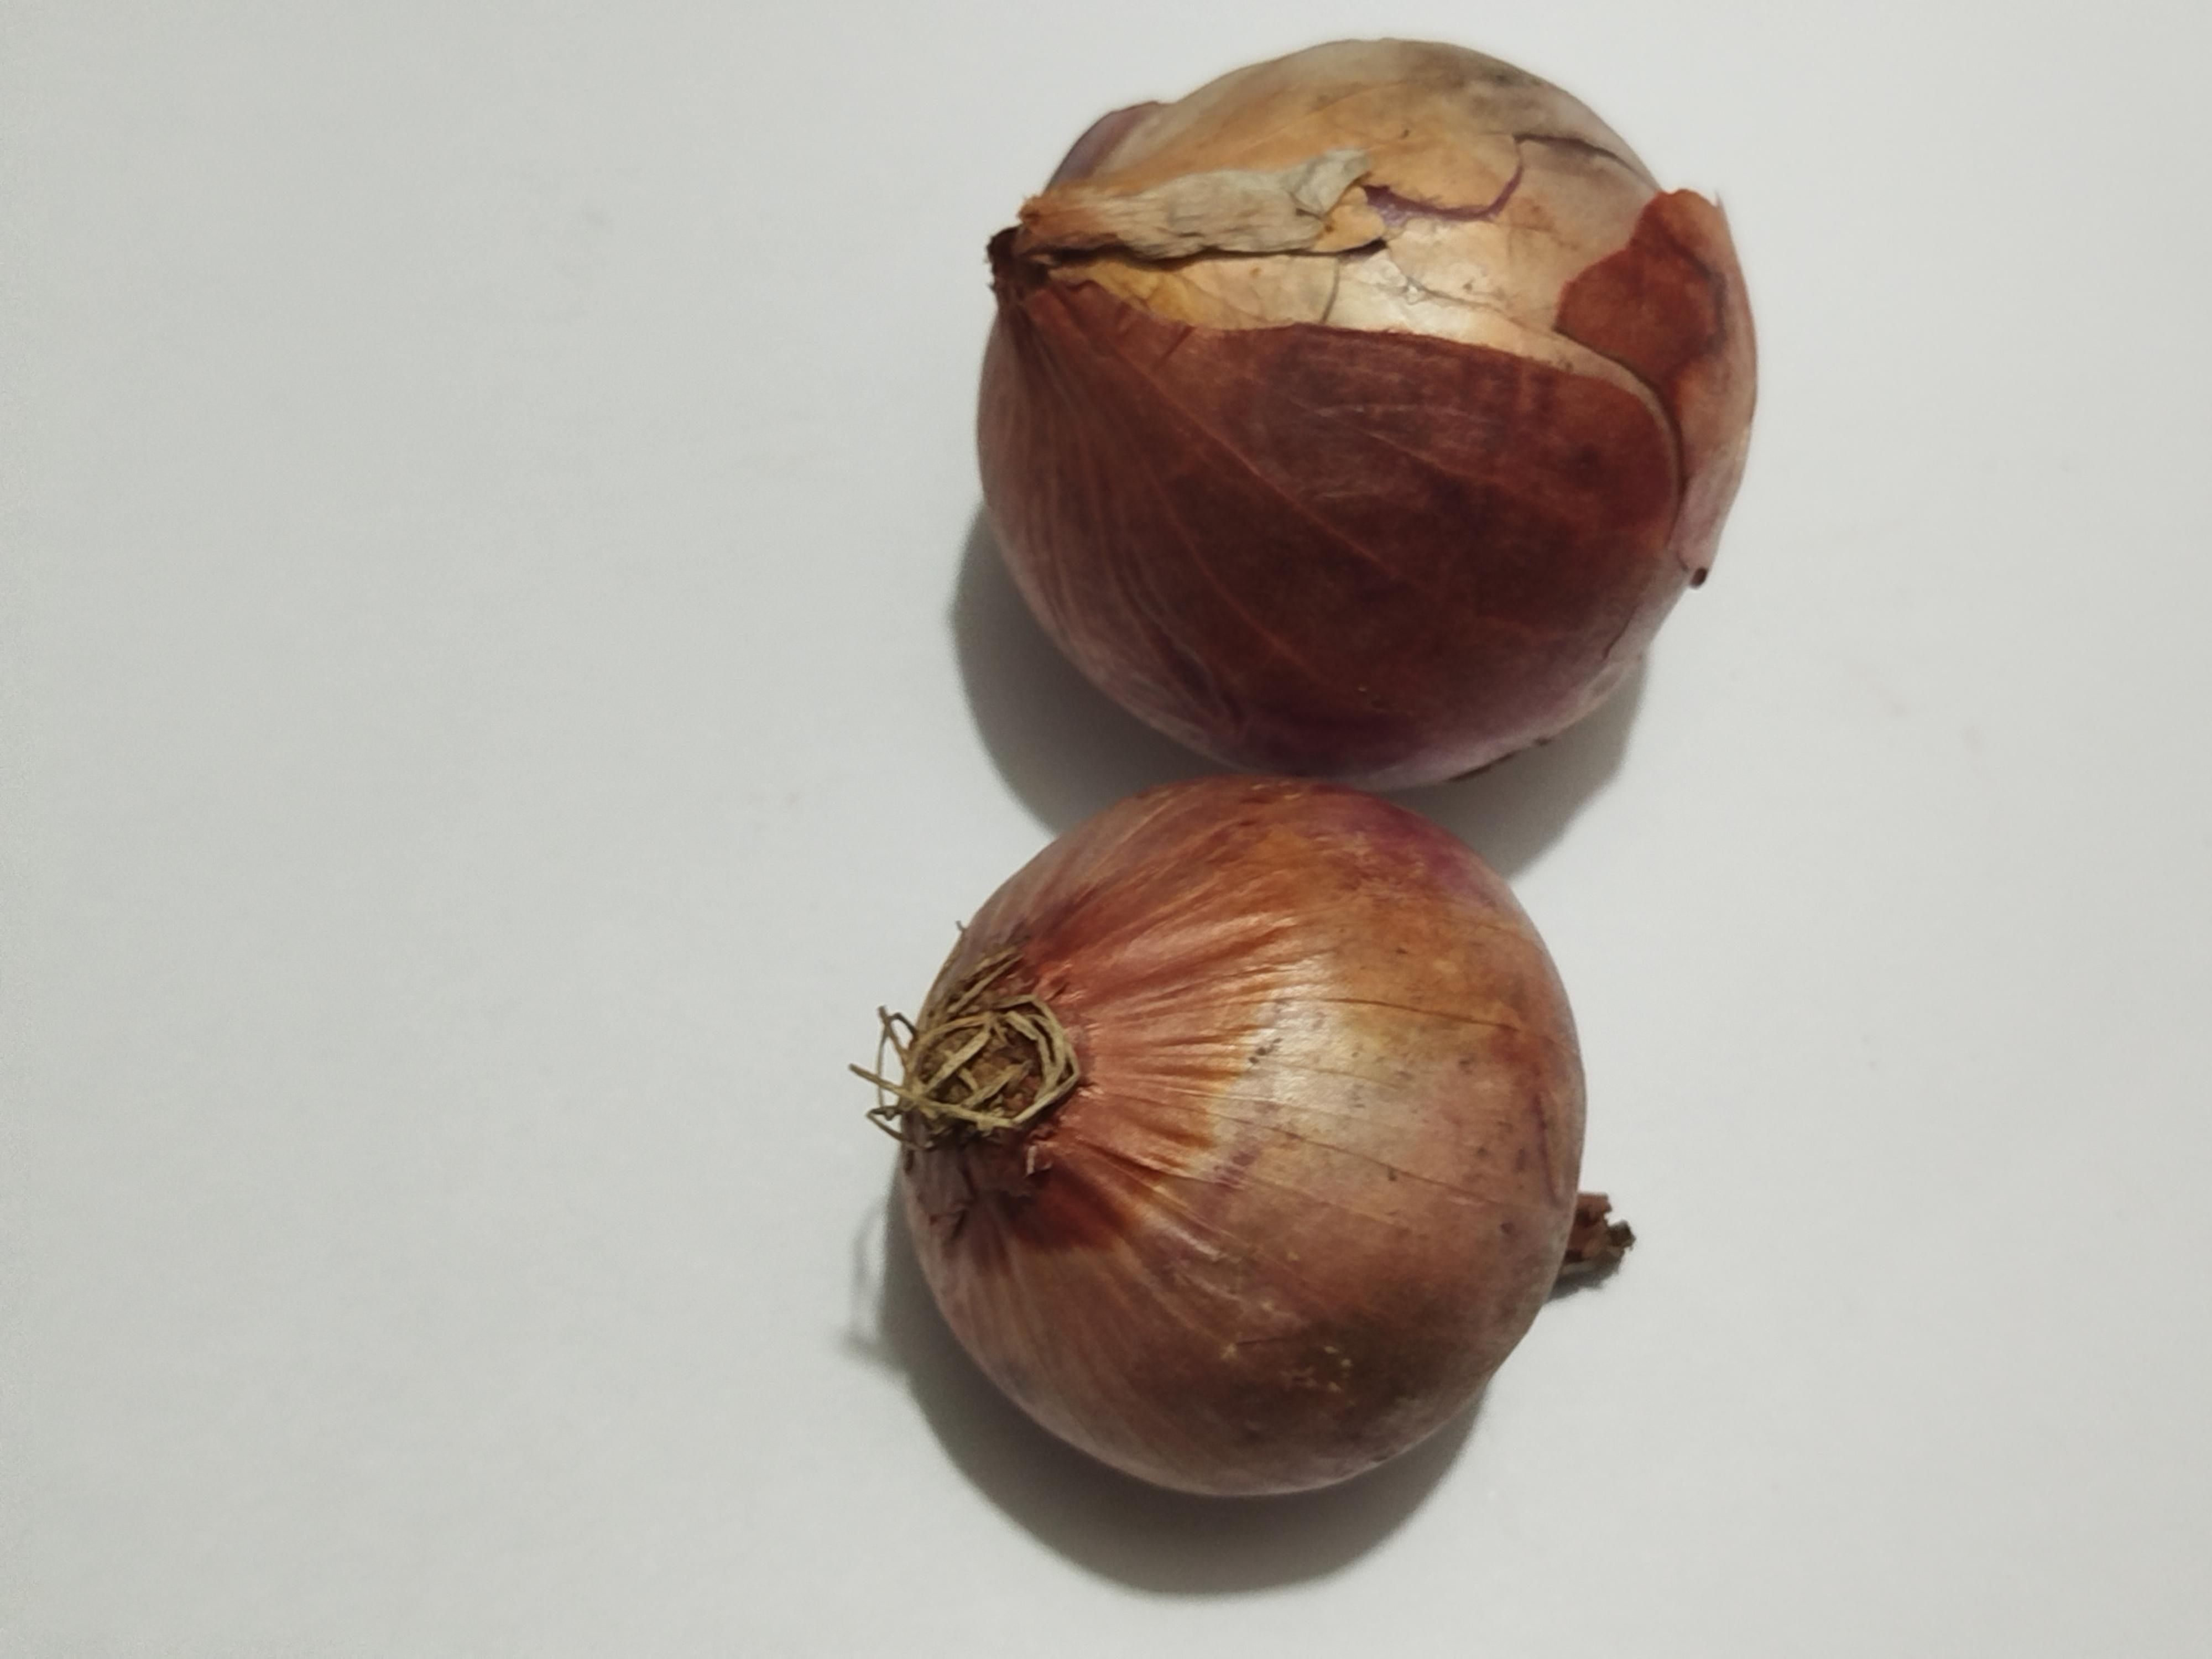
Label: Onion